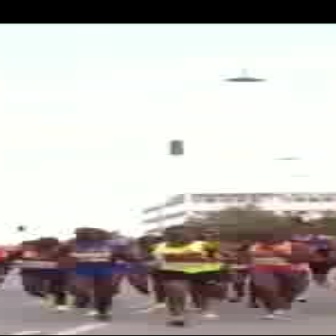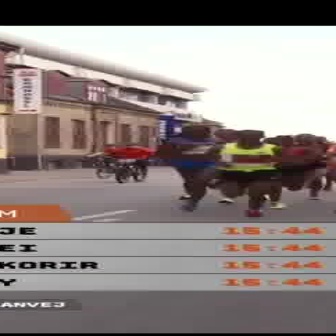
  Please identify the target specified by the bounding box [131,227,229,325] in the first image and locate it in the second image. Return the coordinates in [x_min,y_min,x_max,y_max] format.
Answer: [203,129,291,218]